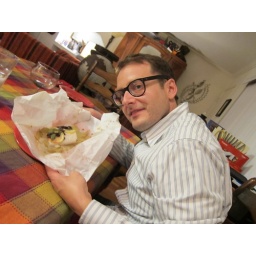
Cod over potatoes with black olives in parchment paper